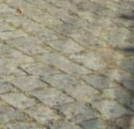
Surface type: sett